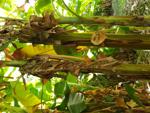
Label: xamthomonas